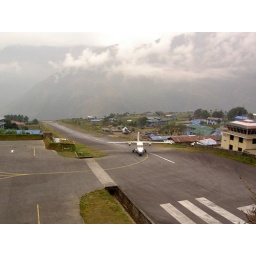
&amp;quot;We do not fly in the clouds - there are rocks in them.&amp;quot;